History of The New York Times (1945–1998)

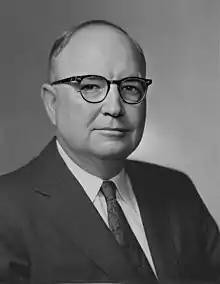
Senator James Eastland investigated the "Times" in 1955 and 1956.

"The New York Times" was subject to intense investigations by the Senate Internal Security Subcommittee, a Senate subcommittee that advanced McCarthyism and investigated purported communism from within press institutions. From December 1955 to January 1956, forty-four subpoenas were issued against current or former employees of the "Times". The investigations divided the staff of "The New York Times", comprising current Communist Party USA members—including a copyeditor caught editing a "Times" dispatch from Moscow, former members turned conservatives, and opponents of McCarthyism. "The New York Times"s management reckoned with retaining Ochs's values and denouncing the investigation; "Times" management believed that the paper was being specifically singled out for its opposition to Senate Internal Security Subcommittee chairman James Eastland's values, as well as those of his colleague William E. Jenner and subcommittee counsel J. G. Sourwine, by condemning segregation in Southern schools, the methods used by other congressional committees, and McCarthyism.